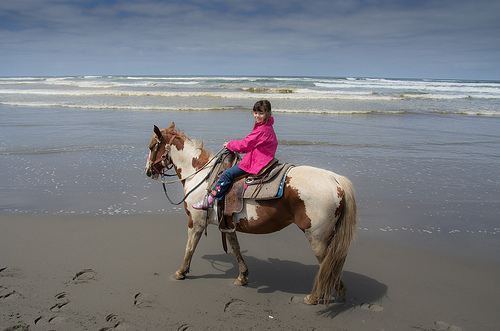
question: どんな動物がいますか？
answer: 馬

question: 動物は何匹いますか？
answer: １匹

question: 動物はどこに立っていますか？
answer: 海岸

question: 人は何人いますか？
answer: １人

question: 女の子が着ている上着は何色ですか？
answer: ピンク色

question: 女の子が穿いているズボンは何色ですか？
answer: 青色

question: 動物の体の色は何色と何色ですか？
answer: 茶色と白色

question: 女の子はどこに座っていますか？
answer: 馬の背中